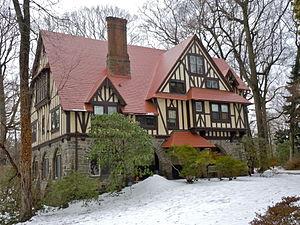
Chaïm Potok, à l'état-civil Herman Harold Potok, est un romancier américain et un rabbin né à Buffalo le 17 février 1929 et mort à Merion le 23 juillet 2002.